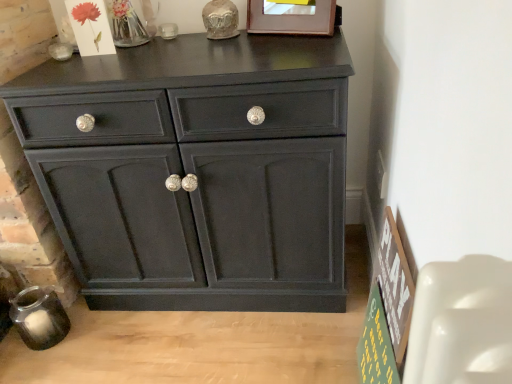
Question: Can you find a vacant space in front of matte black cabinet at center? Please provide its 2D coordinates.
Answer: [(0.437, 0.911)]